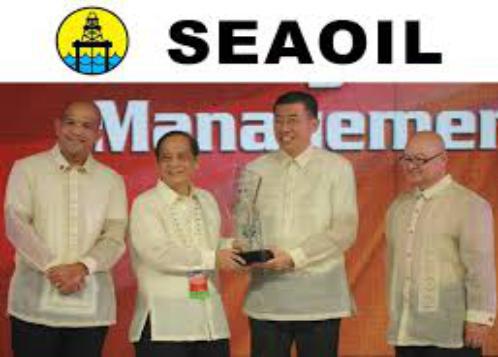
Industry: Transportation